Health and environmental effects of transport

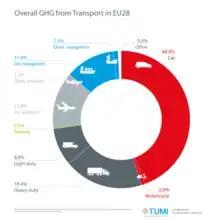
Overall GHG from transport in the European Union

The health and environmental impact of transport is significant because transport burns most of the world's petroleum. This causes illness and deaths from air pollution, including nitrous oxides and particulates, and is a significant cause of climate change through emission of carbon dioxide. Within the transport sector, road transport is the largest contributor to climate change.